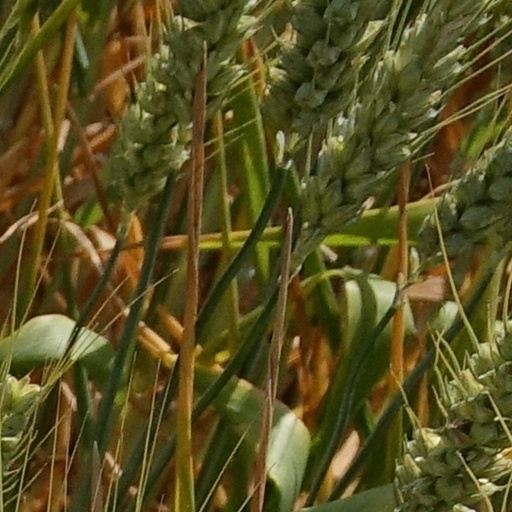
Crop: wheat